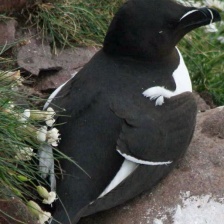
Species: RAZORBILL
Scientific name: ALCA TORDA